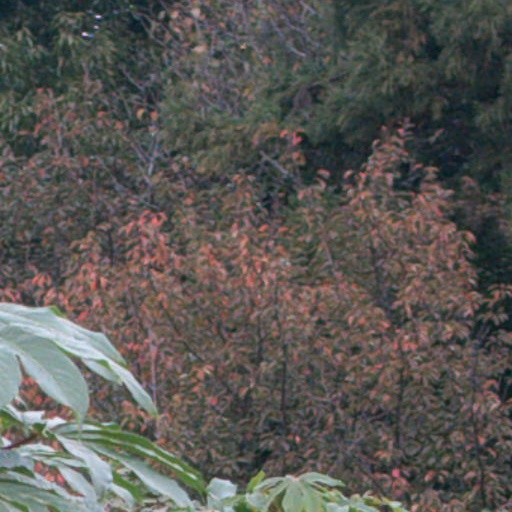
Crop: cassava